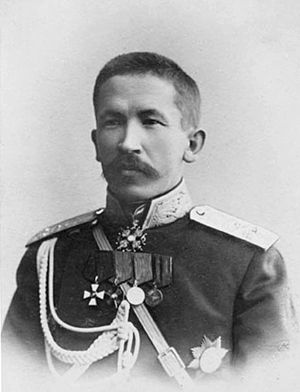
Lavr Kornilov
"Lavrentij ""Lavr"" Georgijevitj Kornilov var en russisk general og en af lederne i kontrarevolutionære hvide garde i den russiske borgerkrig.